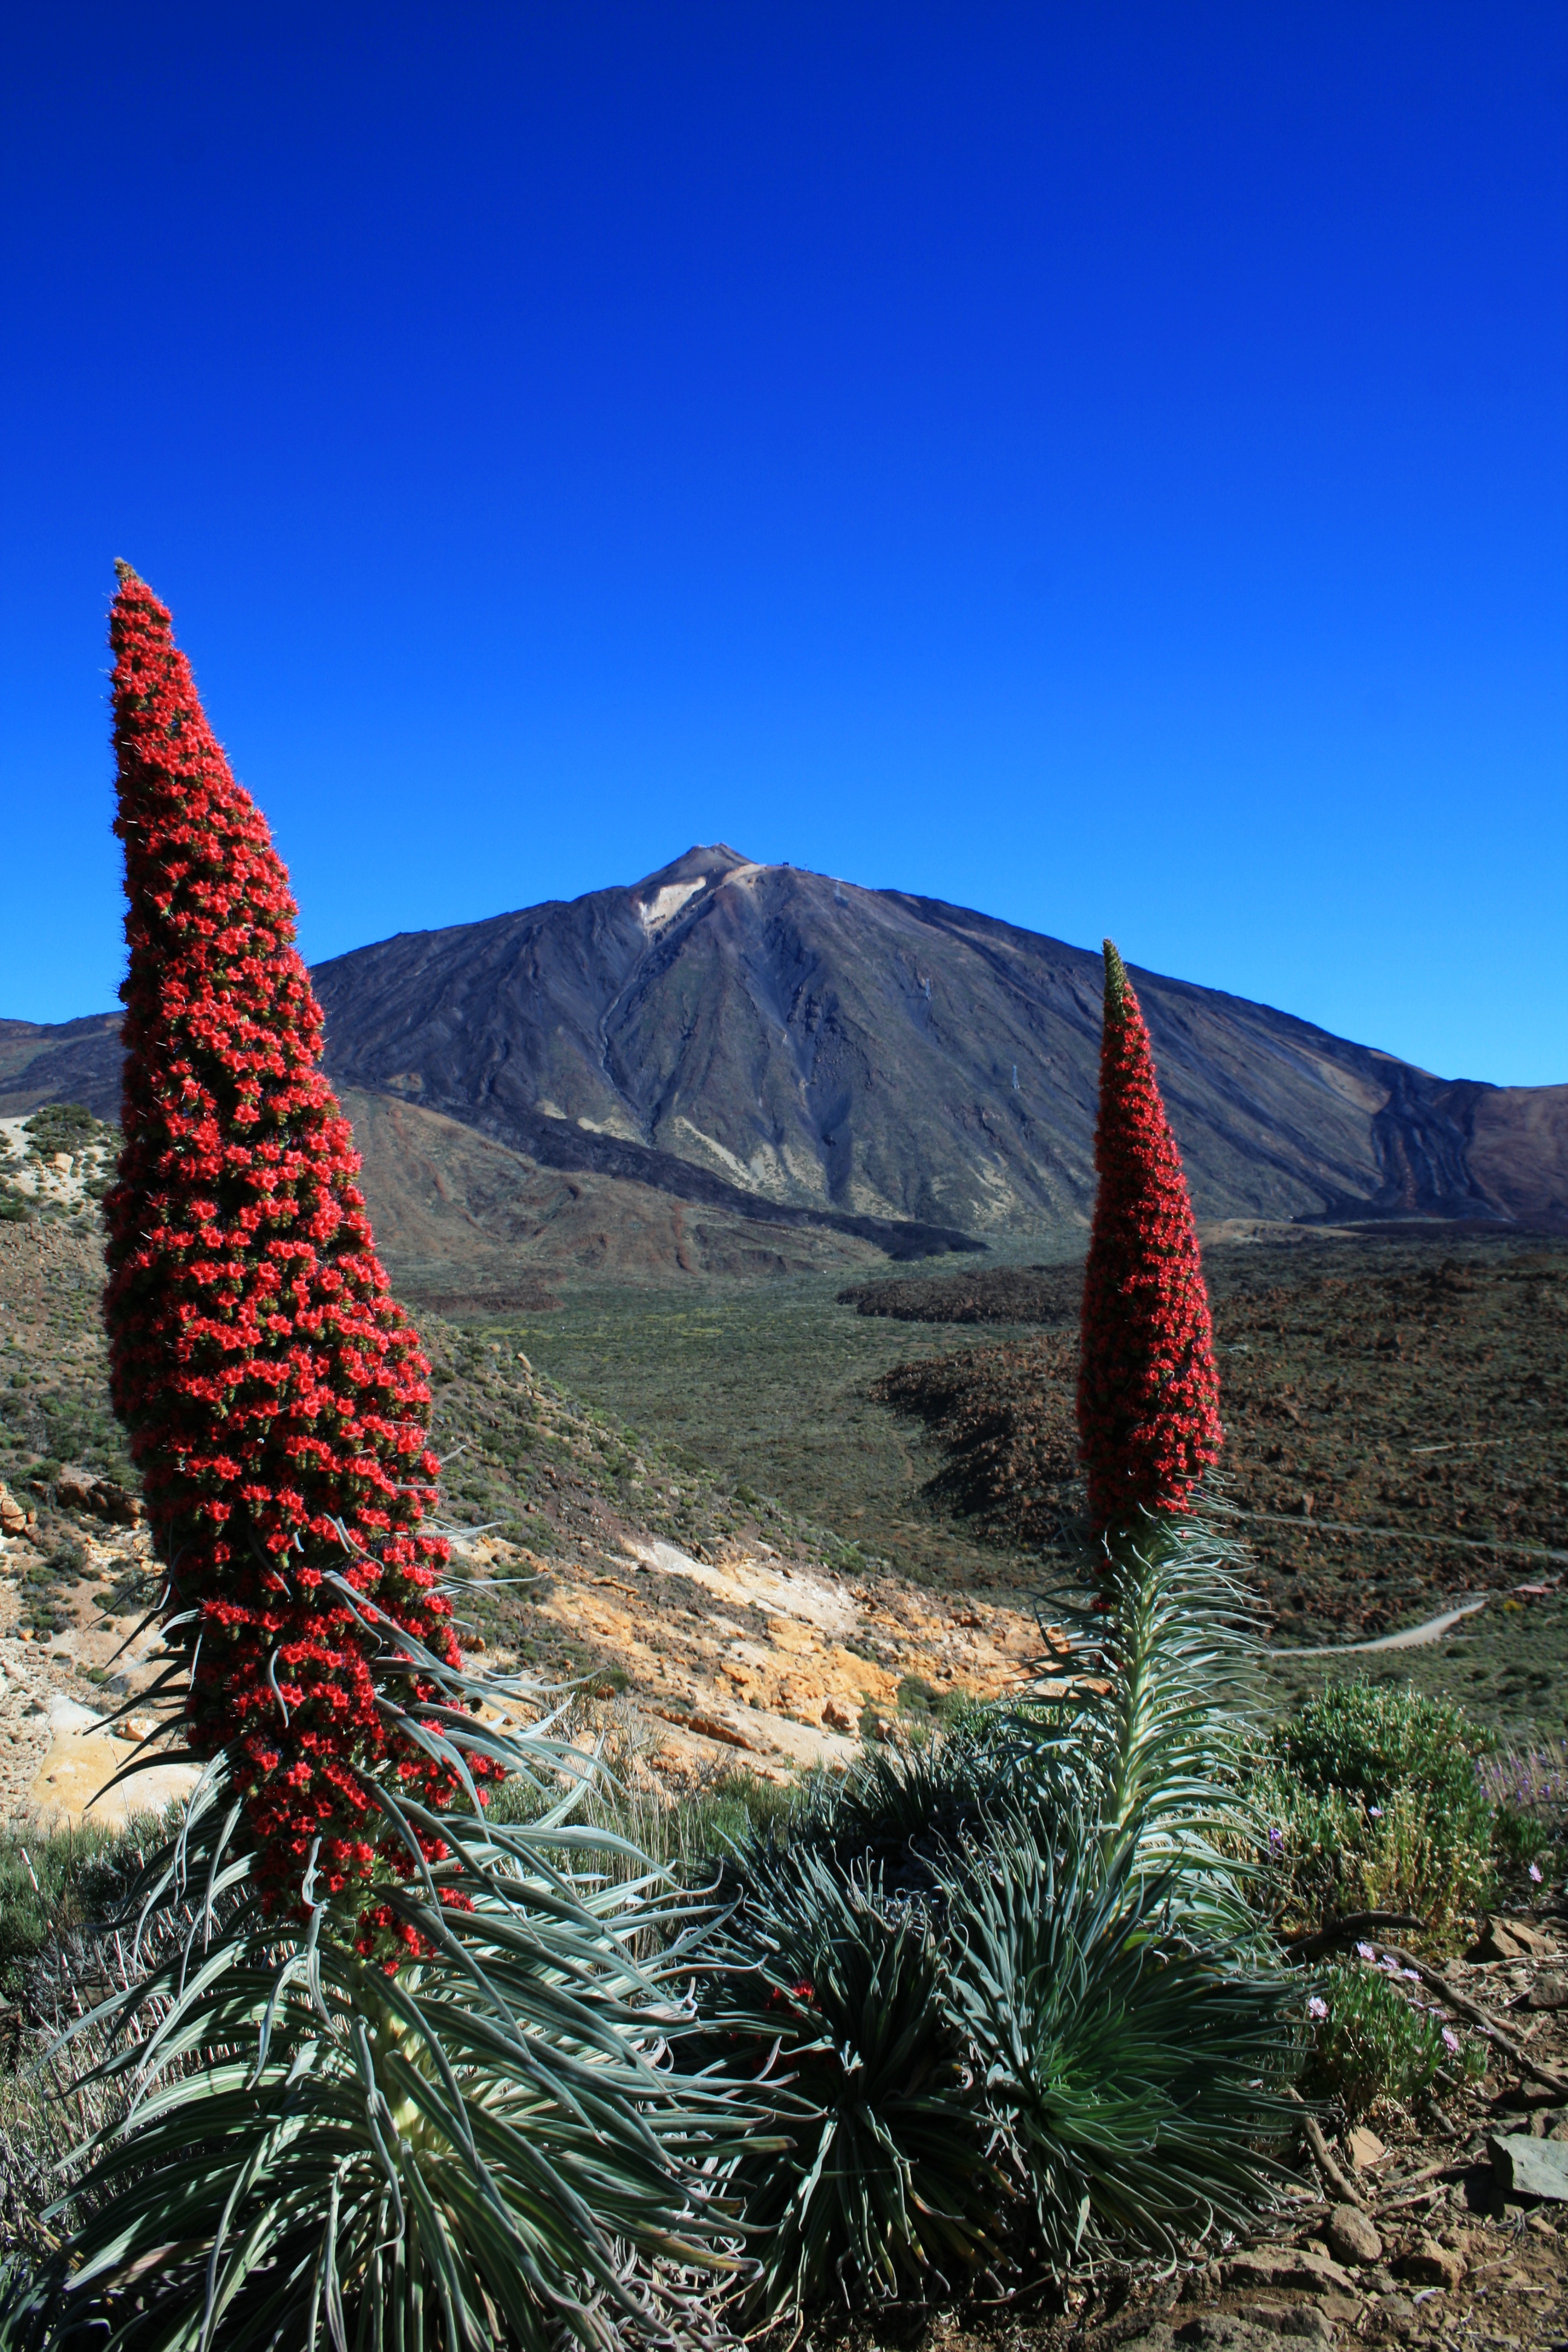
landscape, tree, nature, wilderness, mountain, plant, flower, flora, tenerife, red flowers, teide, landform, flowering plant, teide national park, candles shaped, tajinaste rojo, red flowering tajinaste, natural environment, mountainous landforms, land plant